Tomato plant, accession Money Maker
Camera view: vertical (180 deg); turntable rotation: 240 degrees
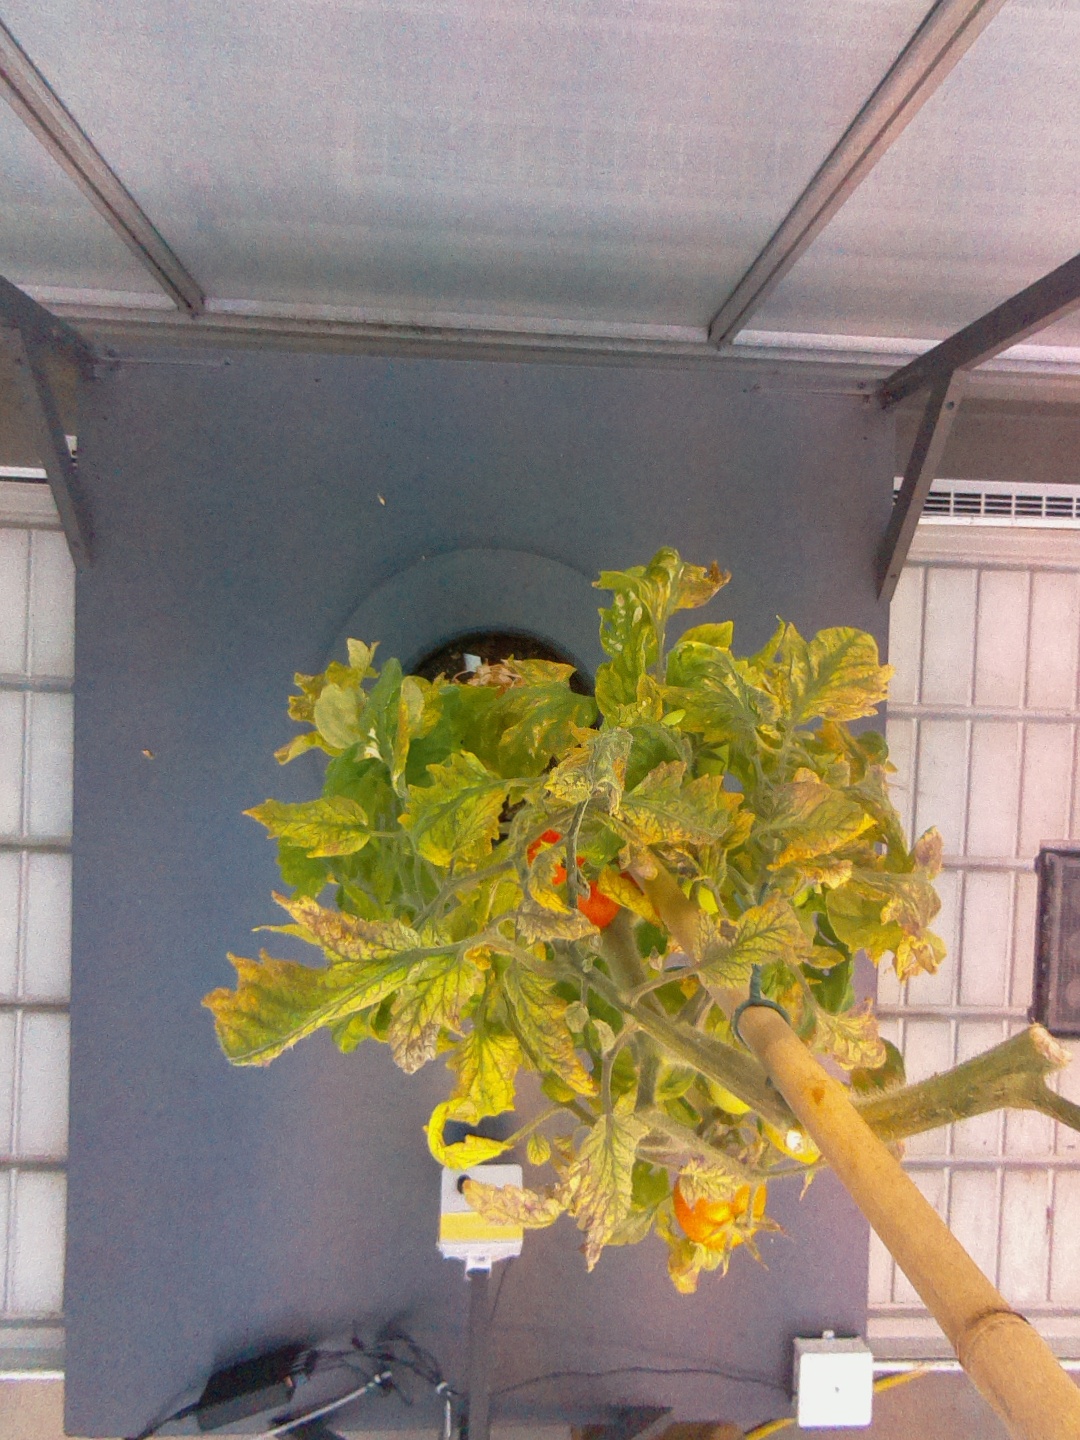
BBCH growth stage 82: 20%-30% of fruits show typical fully ripe color